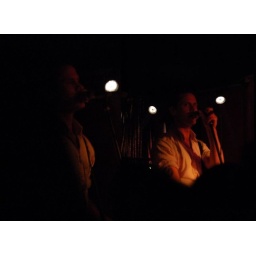
girls against boys